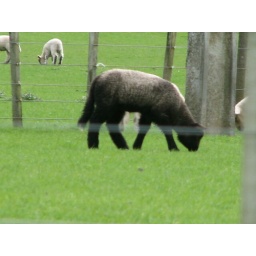
As cute as they might be - destined for someone's dinner table in the near future.